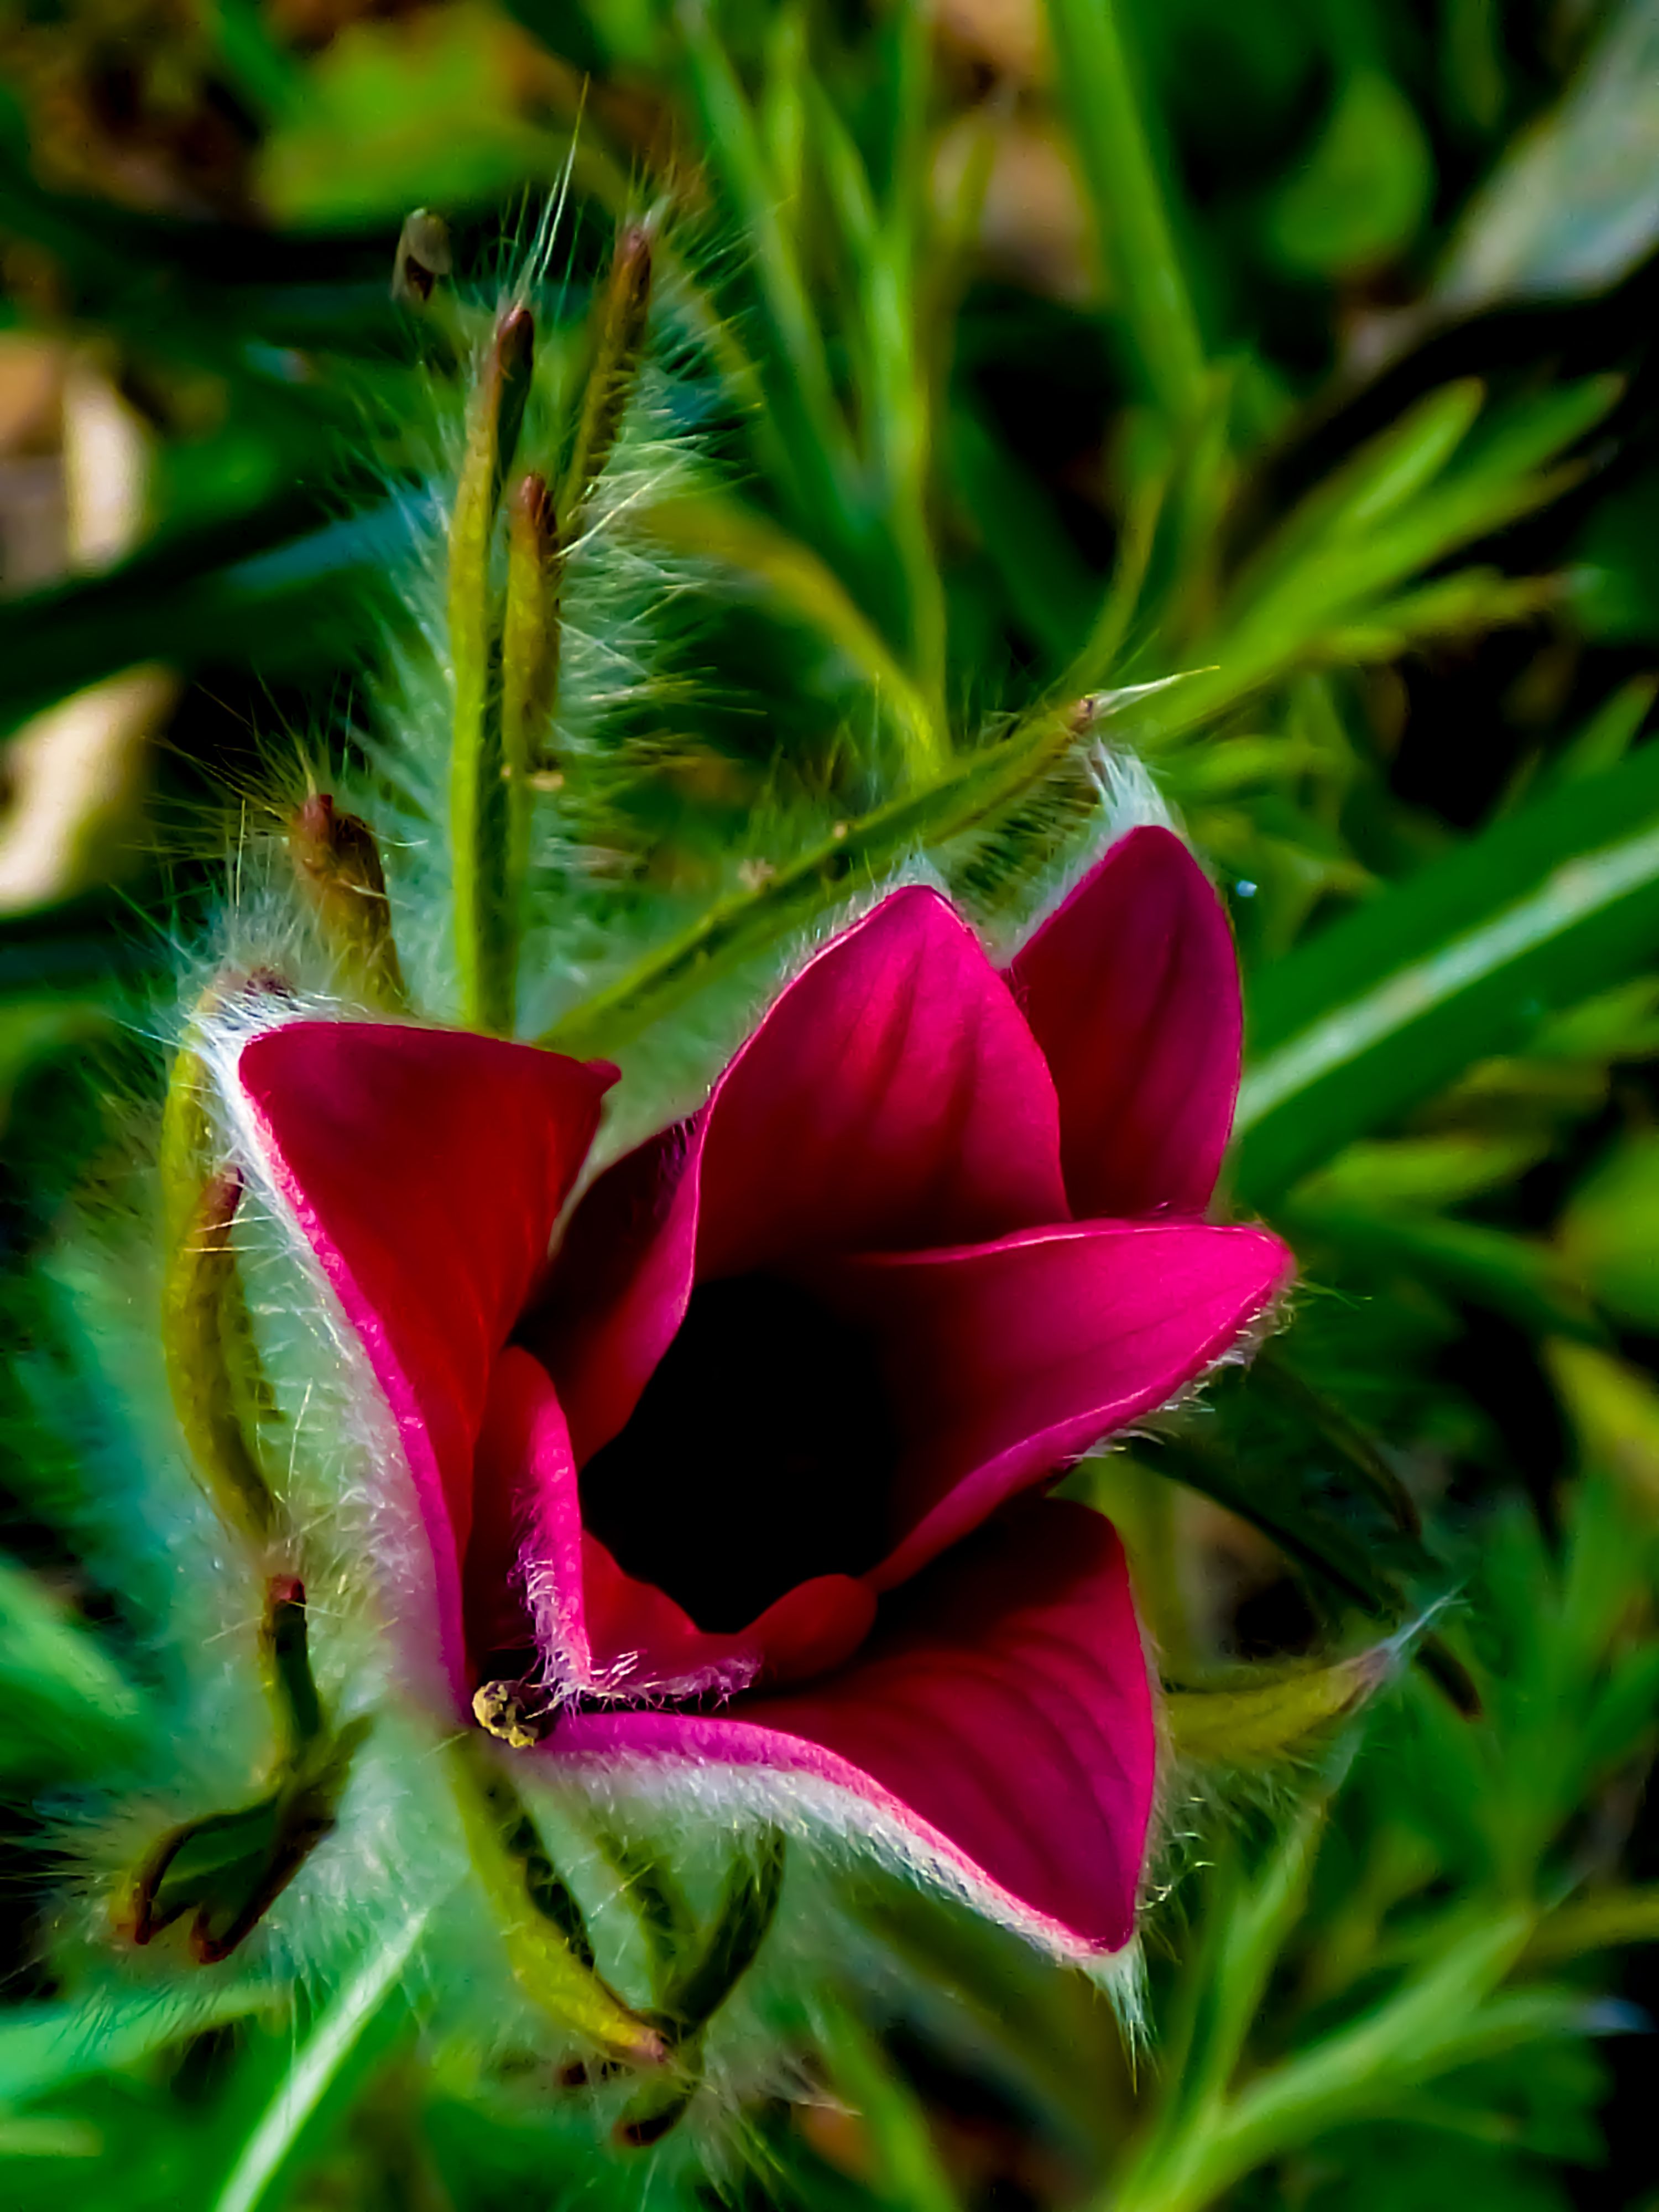
Rose flower
This image shows a rose flower that is semi bloomed. The background is green and blurred plants.
This image is a close up shot focusing on the rose. The atmosphere feels natural. The main colors are red of the flower and green of the background.
Labels: Flower, Geranium, Plant, Petal, Bud, Sprout, Pollen, Anemone, vegetation
Camera: Panasonic DMC-FZ72
Aperture: F2.8
Exposure: 1/320 sec
ISO: 200
Focal length: 3.6 mm